Will & Grace

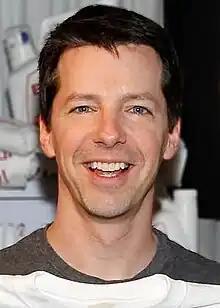
Hayes in 2010

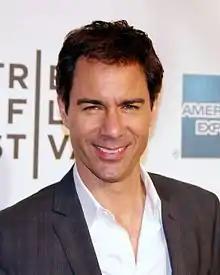
Eric McCormack was the first actor cast in the series

Creators of "Will & Grace" and real-life friends Max Mutchnick and David Kohan modeled the show after Mutchnick's relationship with childhood friend Janet Eisenberg, a New York City voice-over casting agent. Mutchnick, who is gay, met Eisenberg while rehearsing a play at Temple Emanuel in Beverly Hills, California, when aged 13. He was the main star of the Hebrew school musical, while she was a student in the drama department. About three years later, she introduced him to Kohan, the son of comedy writer Alan Kohan, in the drama department at Beverly Hills High School. "Max and Janet seemed to have a lovely rapport, but the romantic element confused me, and it confused them as well", Kohan later recalled. "They went out for a couple of years, then they went off to different colleges. And Max comes out of the closet, springs it on her—and she was stunned. It was a shocking revelation for her, so I kind of functioned as a liaison between the two of them, because they both still really loved each other."